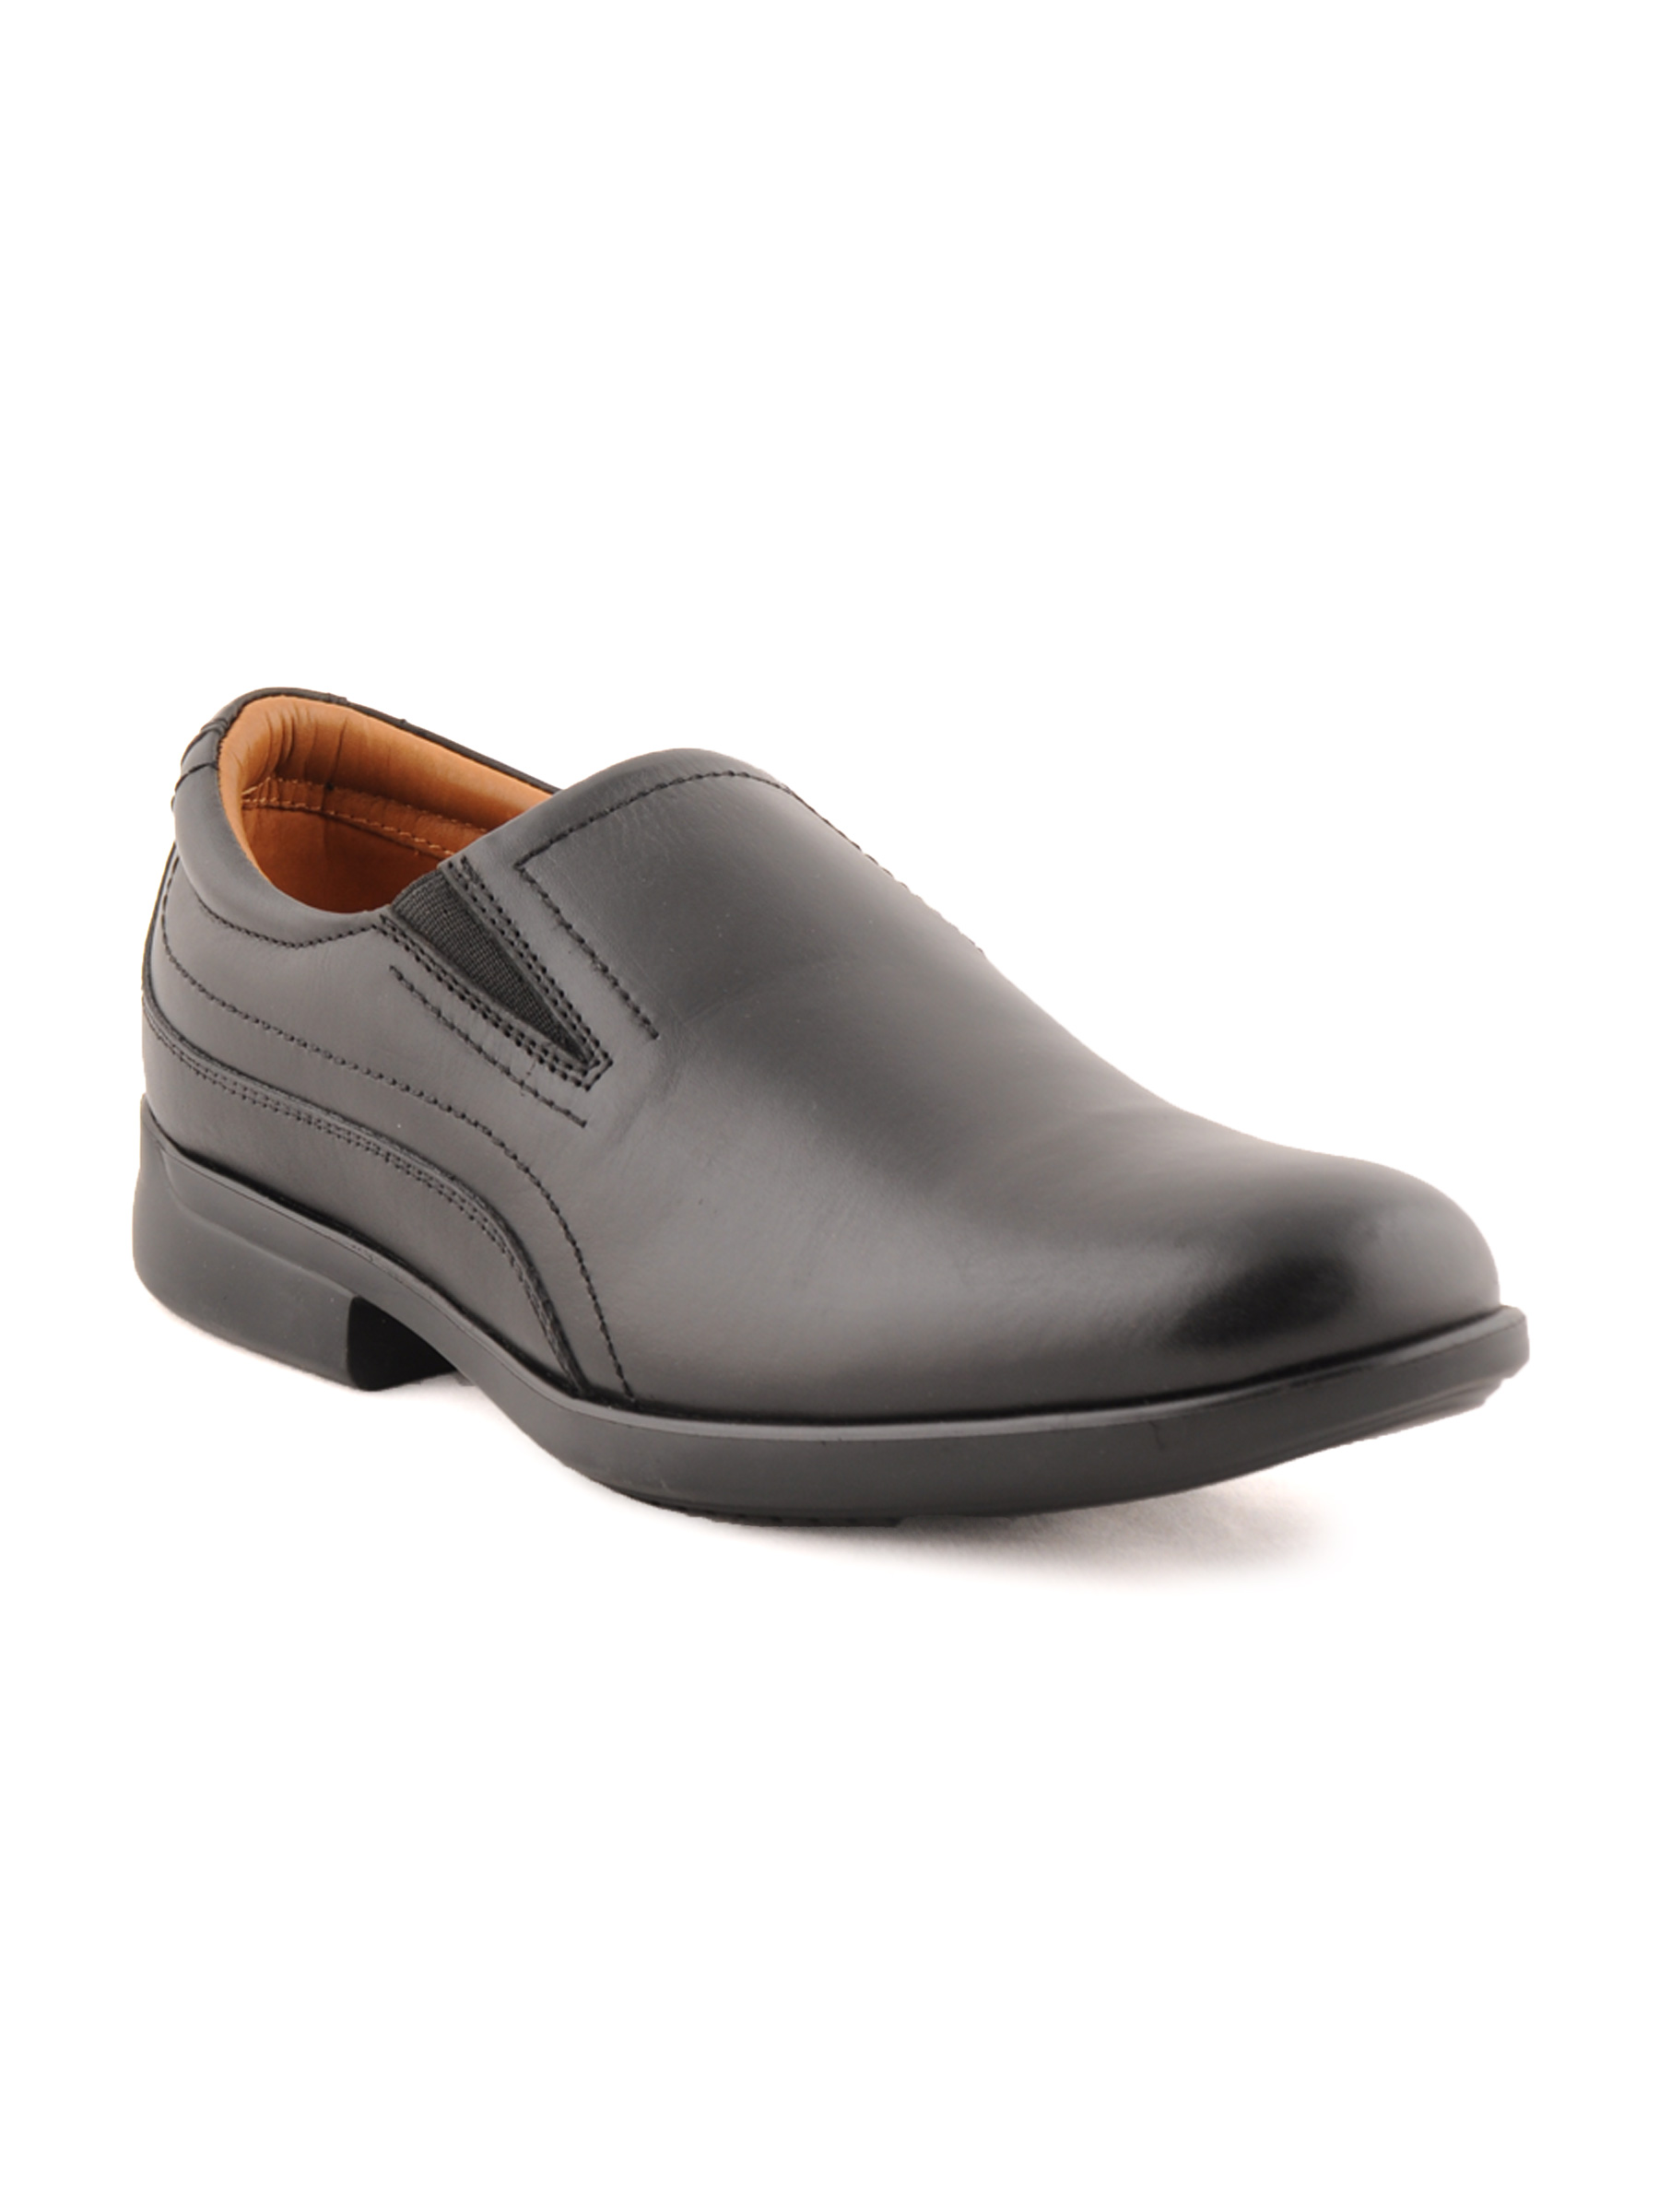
Franco Leone Men Black Semi-Formal Shoes
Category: Footwear / Shoes / Formal Shoes
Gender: Men
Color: Black
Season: Summer 2013
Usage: Formal